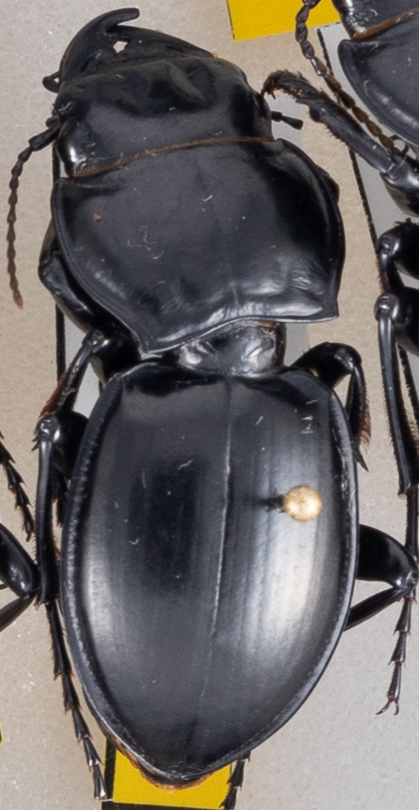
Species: Pasimachus californicus
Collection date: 2022-10-05
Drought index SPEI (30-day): -1.69
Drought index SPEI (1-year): -2.09
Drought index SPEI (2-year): -1.13